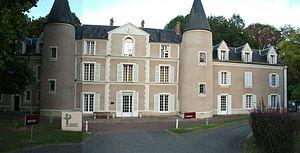
Bierville, centre de formation et de congrés de la C.F.D.T.
La Confédération française démocratique du travail est une confédération interprofessionnelle de syndicats français de salariés, première ou seconde par le nombre de syndiqués en fonction du mode de calcul retenu et la première dans le secteur privé depuis le 31 mars 2017 par son audience électorale aux élections professionnelles. En 2018, elle est la première organisation syndicale en matière d'audience électorale si on amalgame les résultats de la fonction publique et le secteur privé.
Boissy-la-Rivière est une commune française située à cinquante-six kilomètres au sud-ouest de Paris dans le département de l'Essonne en région Île-de-France.